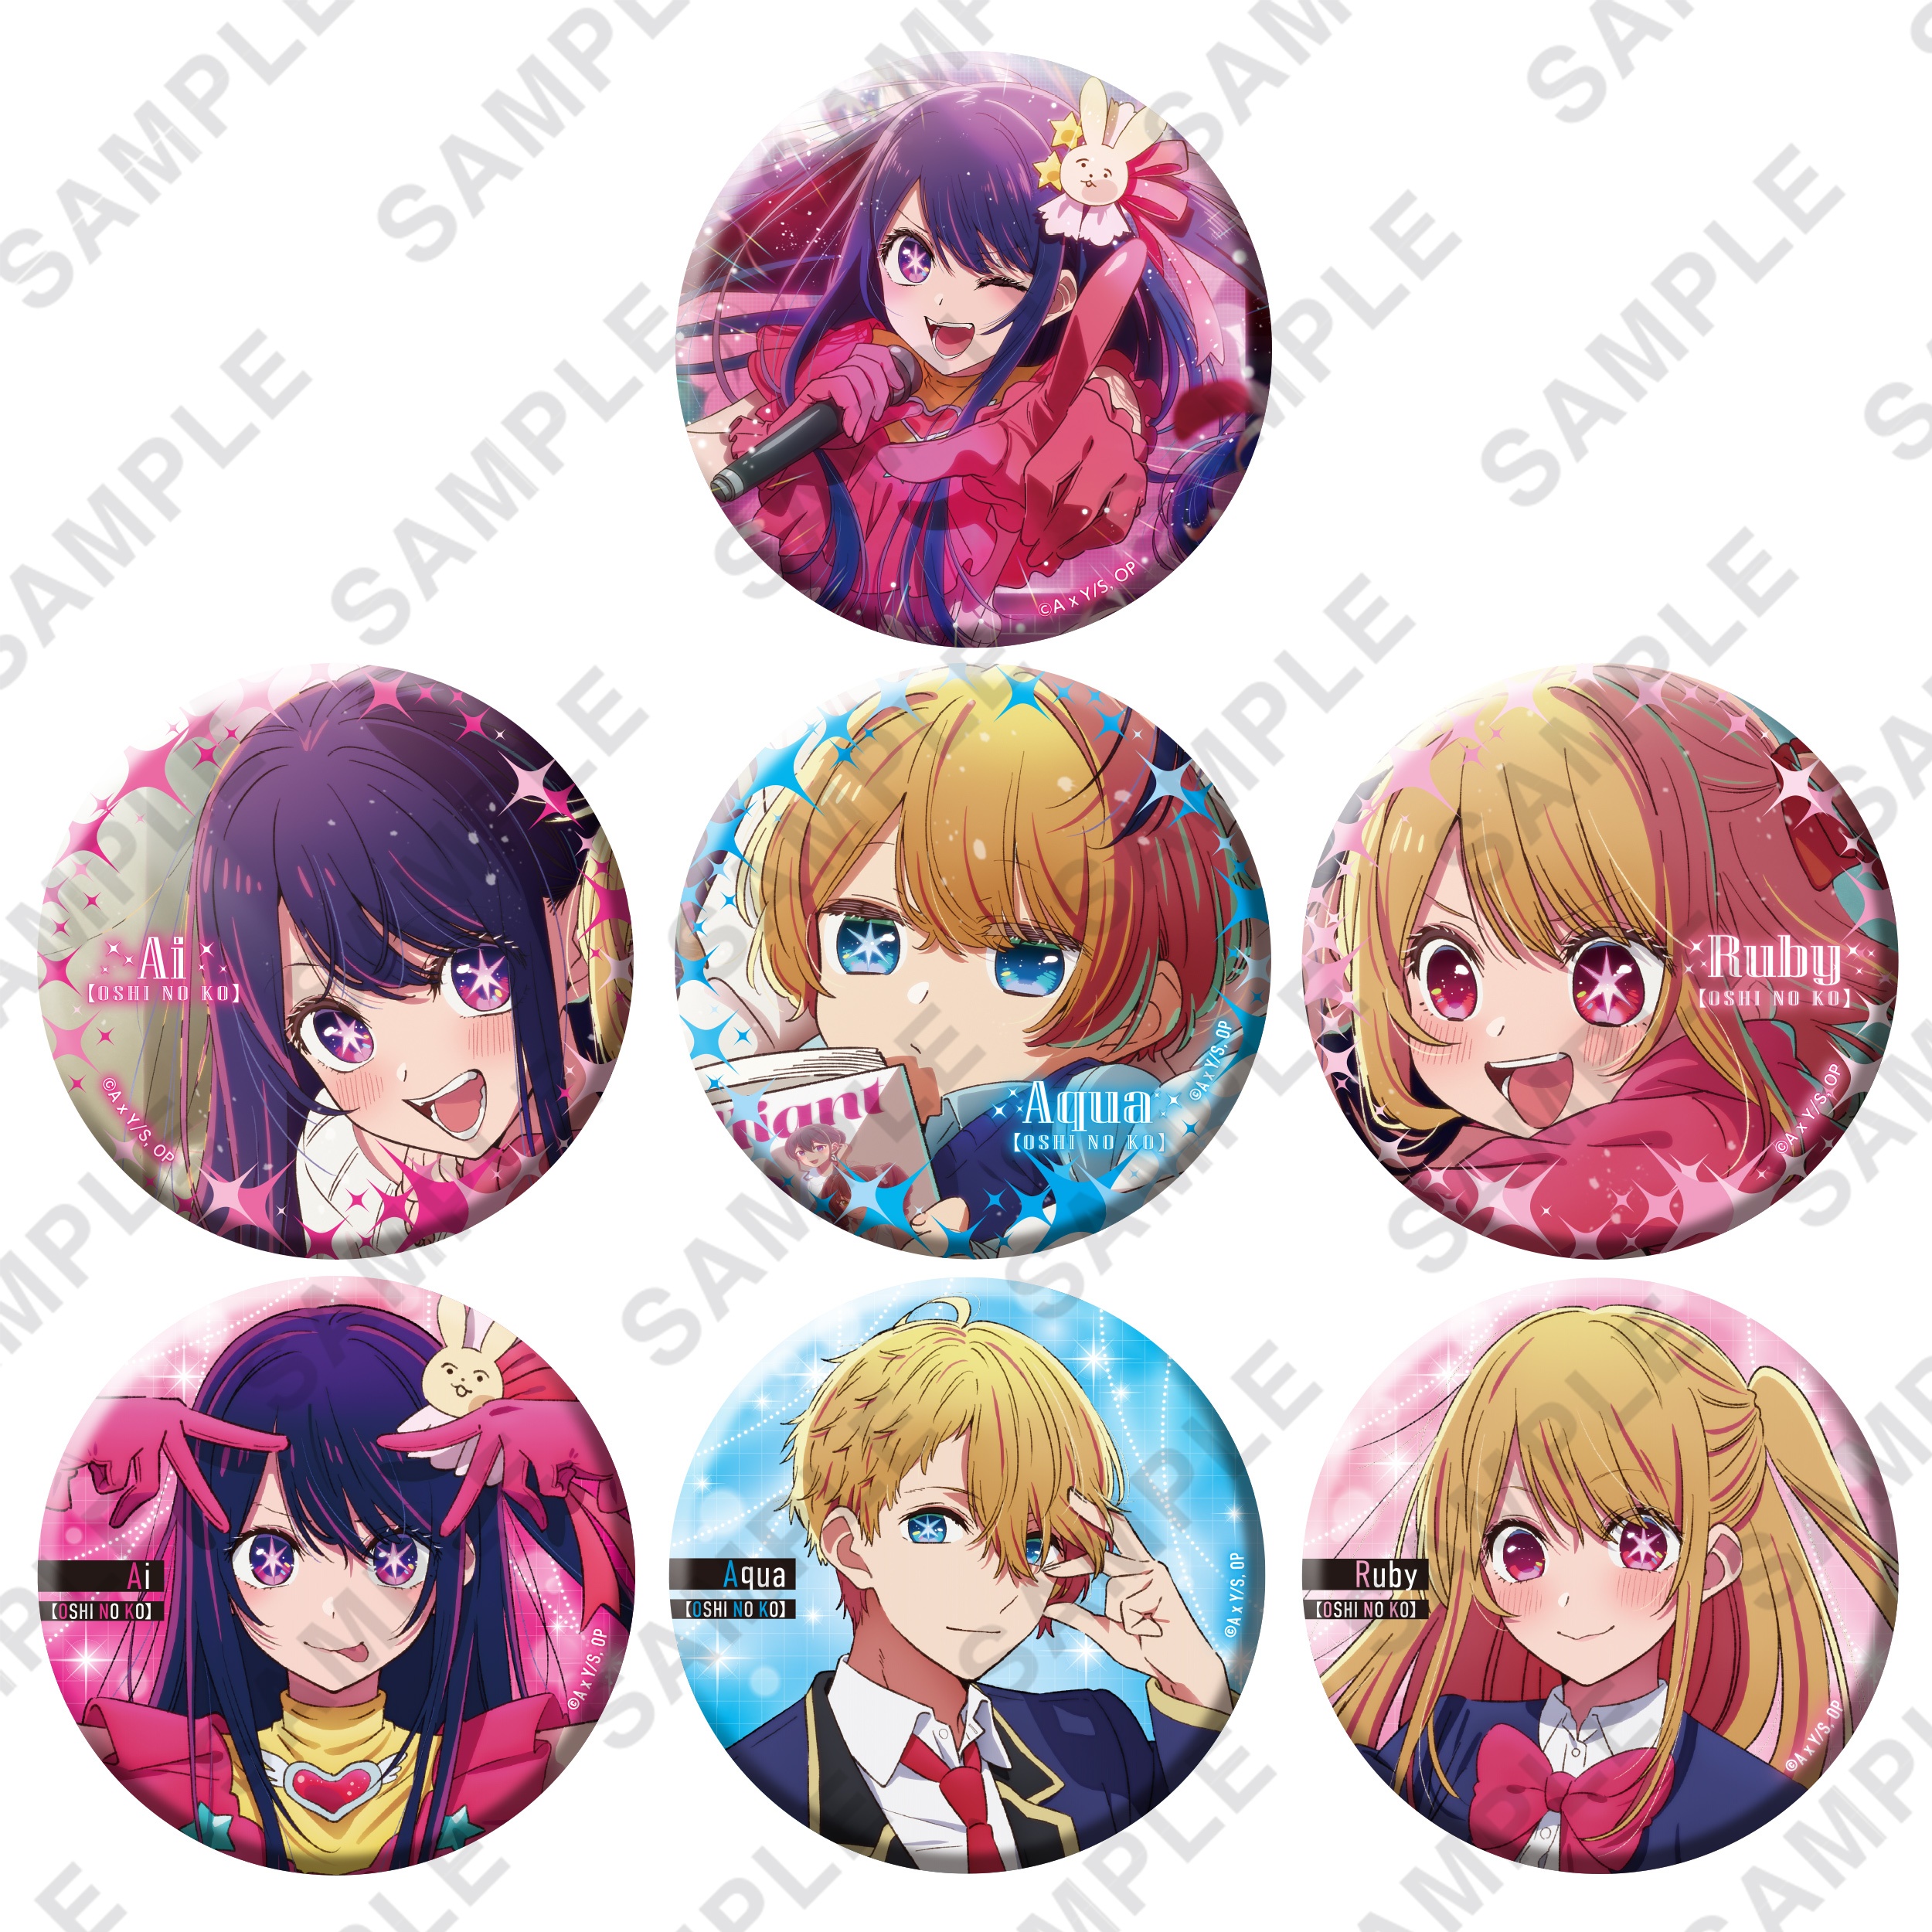
推しの子_トレーディング缶バッジ 1BOX
アニメ『【推しの子】』より、キービジュアルやキャラクター等身イラストを使用した、定番の缶バッジが登場！ 1BOXコンプリート仕様（※未開封時に限ります。)
Brand: OSHINOCO.
Category: Arts & Entertainment > Hobbies & Creative Arts > Collectibles > Sports Collectibles > Sports Fan Accessories > Pins